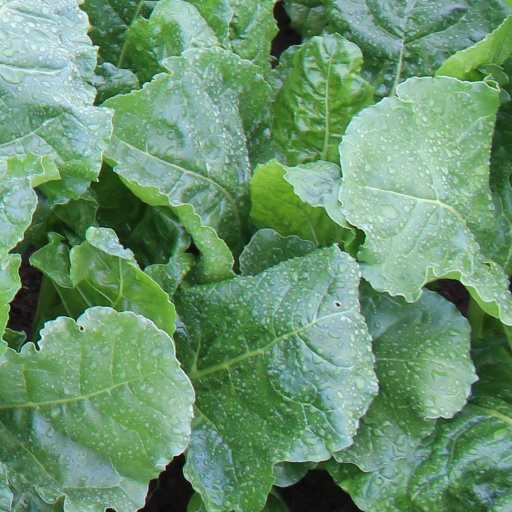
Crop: sugar beet